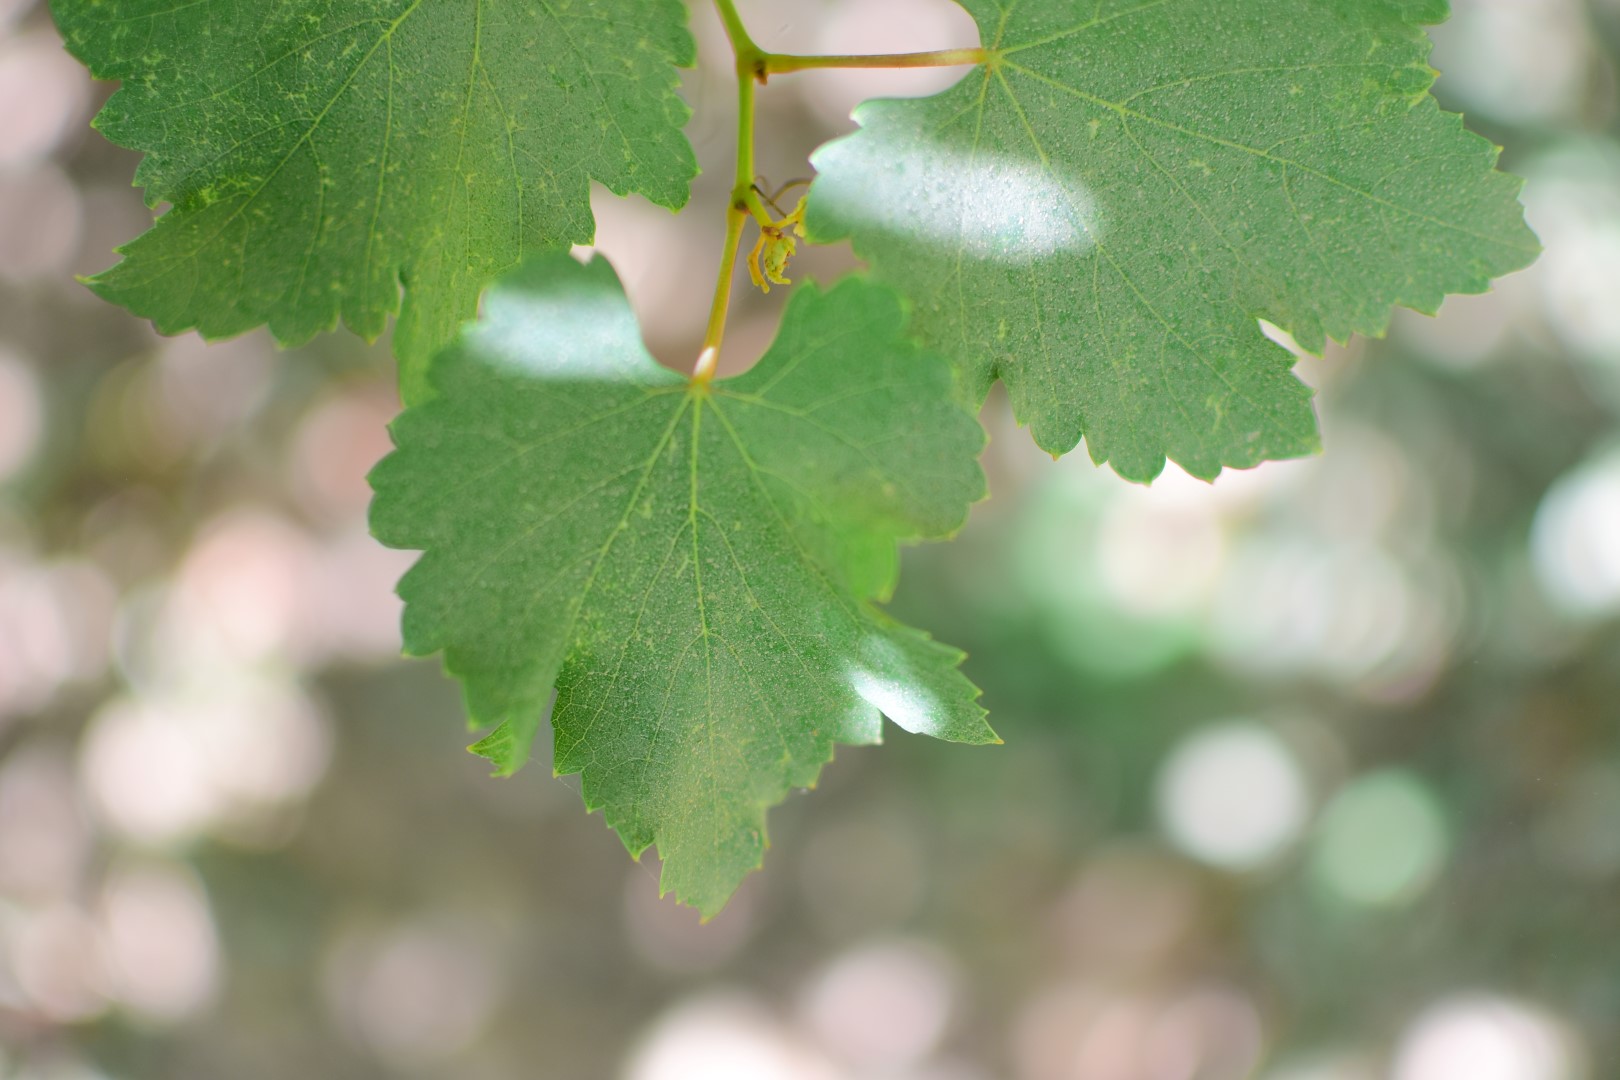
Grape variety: Frinsi